Albion Hotel, Braidwood

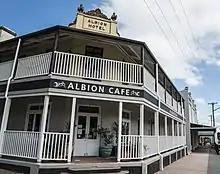
The entrance to the Albion Cafe in 2017

By the 1930s, the hotel was struggling and had become dated. It had no septic system or hot water service, unlike its competition, and its final licensee suggested that "there was very little call for second-class accommodation". It was reported that the hotel accommodation was full only about twice a year and "very infrequently" more than half full.